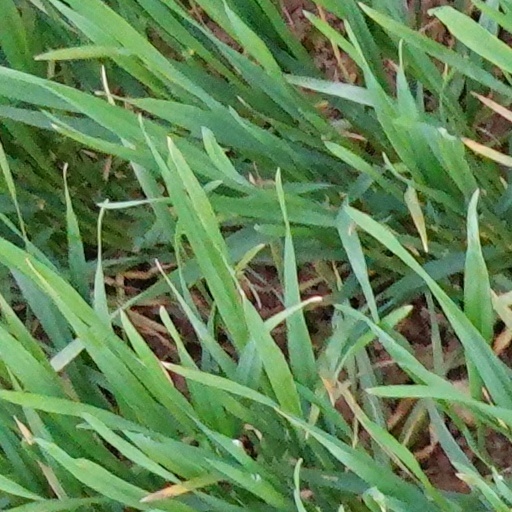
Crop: wheat